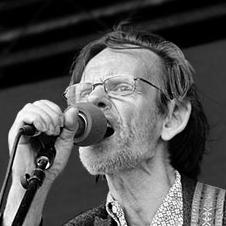
Age: 65